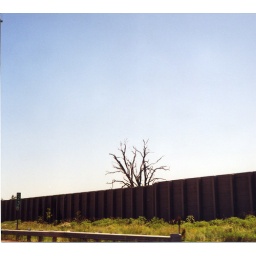
Taken from the car on highway 10 in Minnesota. Headed out of town on a road trip. 7/27/99